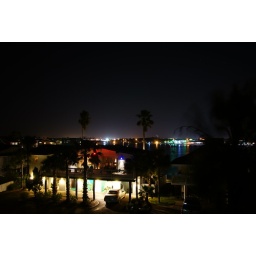
View from the beach house in Rockport, Tx